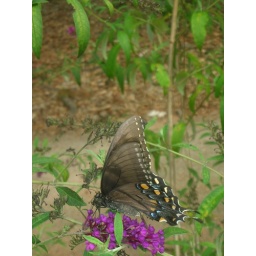
From the fennel plant as caterpillar to the butterfly bush beside it after hatching from cocoon